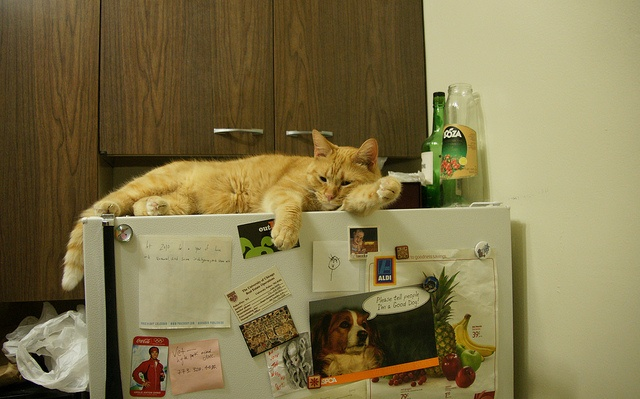
a icebox that has a cat on top of it
A cat laying on top of  refrigerator sleeping.
An orange cat lounges on top of a refrigerator.
A large orange cat laying on to of a refrigerator.
An orange cat sleeps atop a cluttered refrigerator.